1988 Tour de France

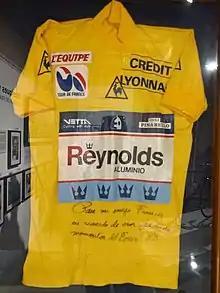
Pedro Delgado's yellow jersey of the 1988 Tour

There were several classifications in the 1988 Tour de France, six of them awarding jerseys to their leaders. The most important was the general classification, calculated by adding each cyclist's finishing times on each stage. The cyclist with the least accumulated time was the race leader, identified by the yellow jersey; the winner of this classification is considered the winner of the Tour.